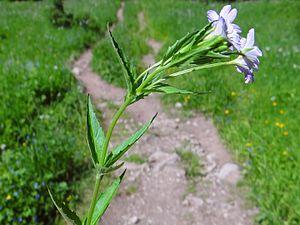
Cette liste de Tracheophyta de Bosnie-Herzégovine, ainsi que d’espèces introduites est un aperçu incomplet d’espèces de mousses, de fougères, de gymnospermes et d’angiospermes citées dans la littérature disponible en langues bosniaque, croate, serbe et serbo-croate. Cet aperçu n’inclue pas des espèces cultivées ni celles occasionnellement introduites.